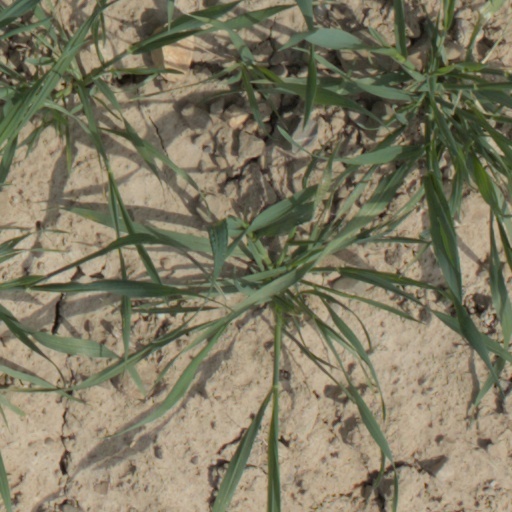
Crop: wheat